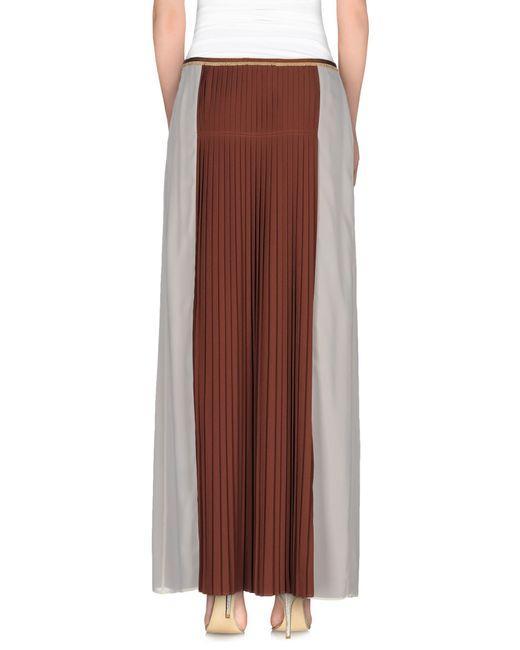
Damen hoch taillierter Faltenrock, lang, Schirmstil